HMS Ocean (R68)

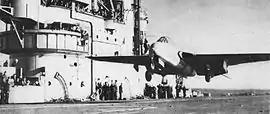
The first carrier landing and take-off of a jet aircraft in 1945

Following commissioning, "Ocean" was sent to Cammell Laird at Birkenhead for modification to operate night fighters - changes included revised radar (with American SM-1 radar replacing the British Type 277 height-finding radar) and improved direction-finding equipment. On completion of these changes in November 1945, "Ocean" was based at Rosyth for flying trials, with the first trials of the de Havilland Sea Hornet twin-engine fighter and the last carrier operations of the Fairey Swordfish biplane torpedo bomber. On 3 December 1945, a Sea Vampire flown by Eric "Winkle" Brown made the first ever carrier landing of a purely jet-powered aircraft onto "Ocean" (although earlier that year a composite jet and piston engined Ryan FR-1 Fireball had made a carrier landing under jet power after its radial engine failed.)